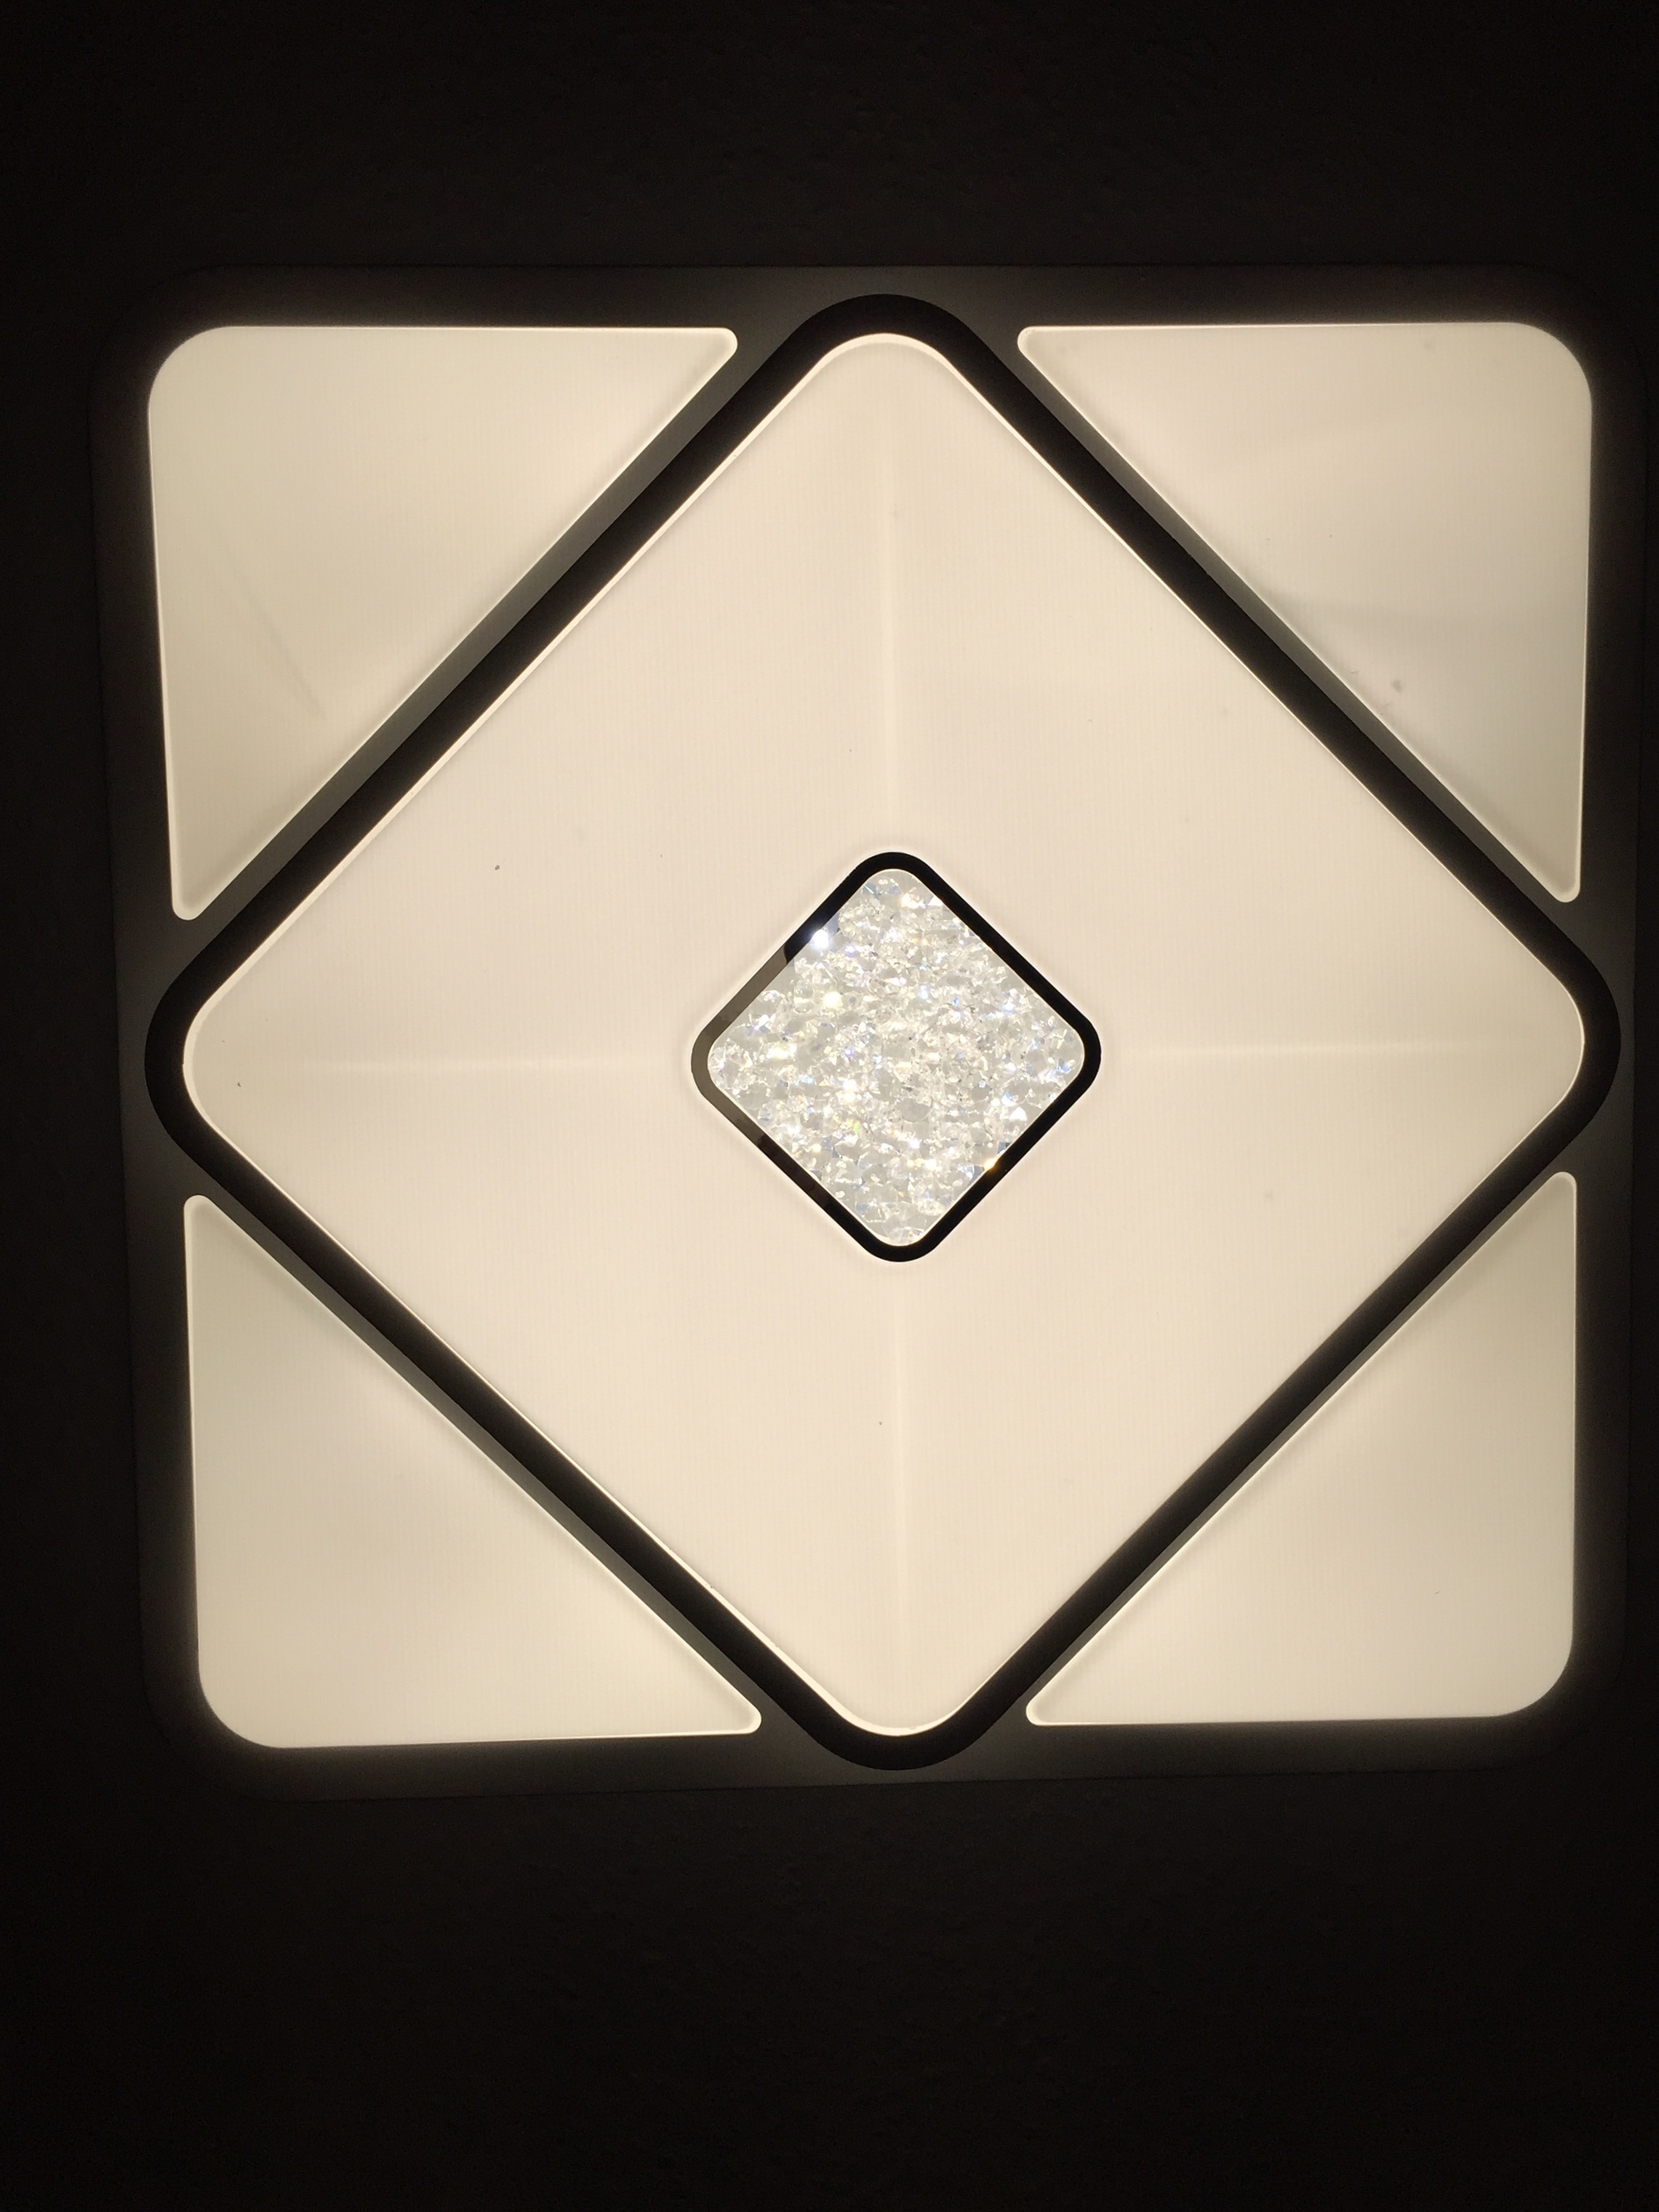
light, white, glass, number, ceiling, lamp, lighting, material, circle, rectangle, light fixture, hell, shape, rhinestones, crystals, home button as lamp, home button, homebutton